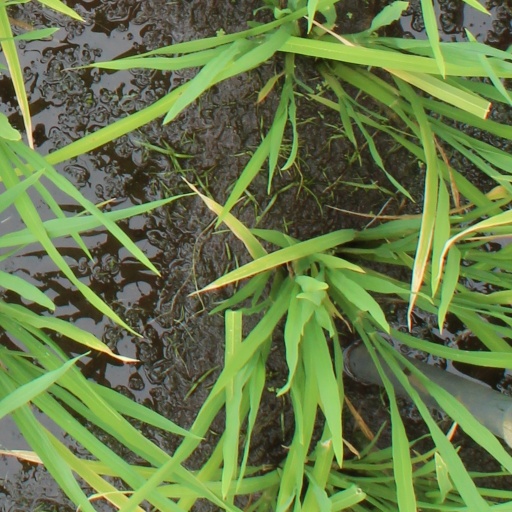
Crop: rice